A Visitor to a Museum

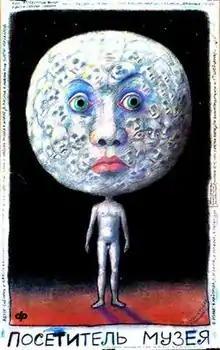
Film poster

A Visitor to a Museum is a 1989 Soviet post-apocalyptic drama film directed and written by Konstantin Lopushansky. It was entered into the 16th Moscow International Film Festival where it won the Silver St. George and the Prix of Ecumenical Jury.